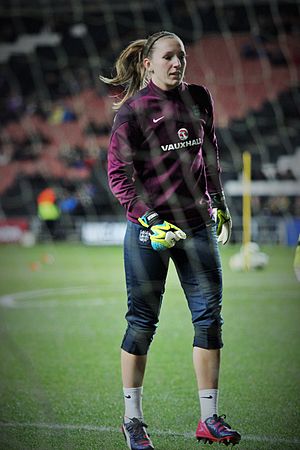
Siobhan Chamberlain
Chamberlain under opvarming for England i februar 2015
Siobhan Rebecca Chamberlain er en engelsk fodboldspiller, der spiller som målmand for Liverpool Ladies. Hun har tidligere spillet for Notts County Ladies, Arsenal Ladies, Chelsea, Fulham, Birmingham City og Bristol Academy og for den nordamerikanske W-League klub Vancouver Whitecaps. Hun har spillet over 40 landskampe for England siden hun fik sin debut i 2004 i en kamp mod Holland. Hun har spillet ved både VM og EM i fodbold.